Andrew Haigh

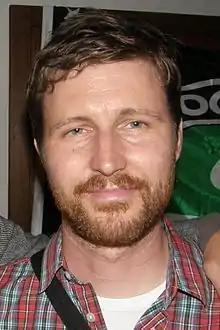
Haigh in June 2011

Andrew Haigh (born 7 March 1973) is an English filmmaker. He is best known for writing and directing the films "Weekend" (2011), "45 Years" (2015), "Lean on Pete" (2017), and "All of Us Strangers" (2023). He also wrote and directed the HBO series "Looking" (2014–2015) and its film sequel "" (2016), as well as the BBC Two limited series "The North Water" (2021).